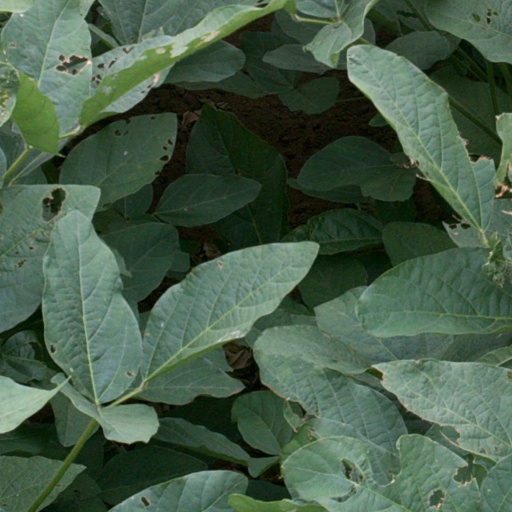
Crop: soybean